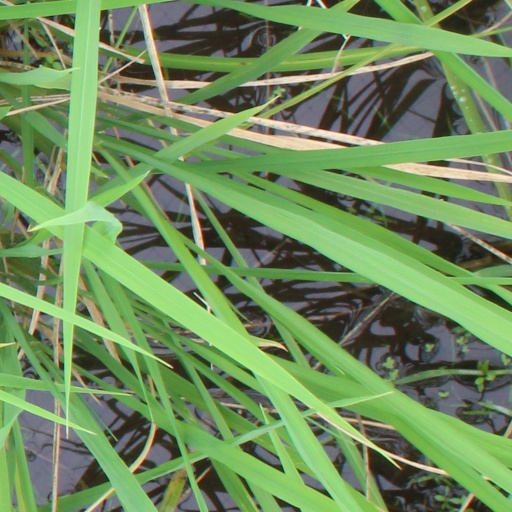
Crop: rice